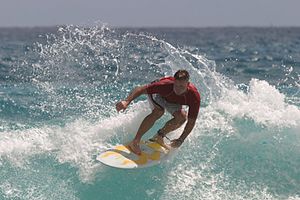
Surfing
En surfer på Hawaii
Surfing er en sport der består af bevægelse på et bræt af "foam" og glasfiber over vand, med bølger som drivkraft.